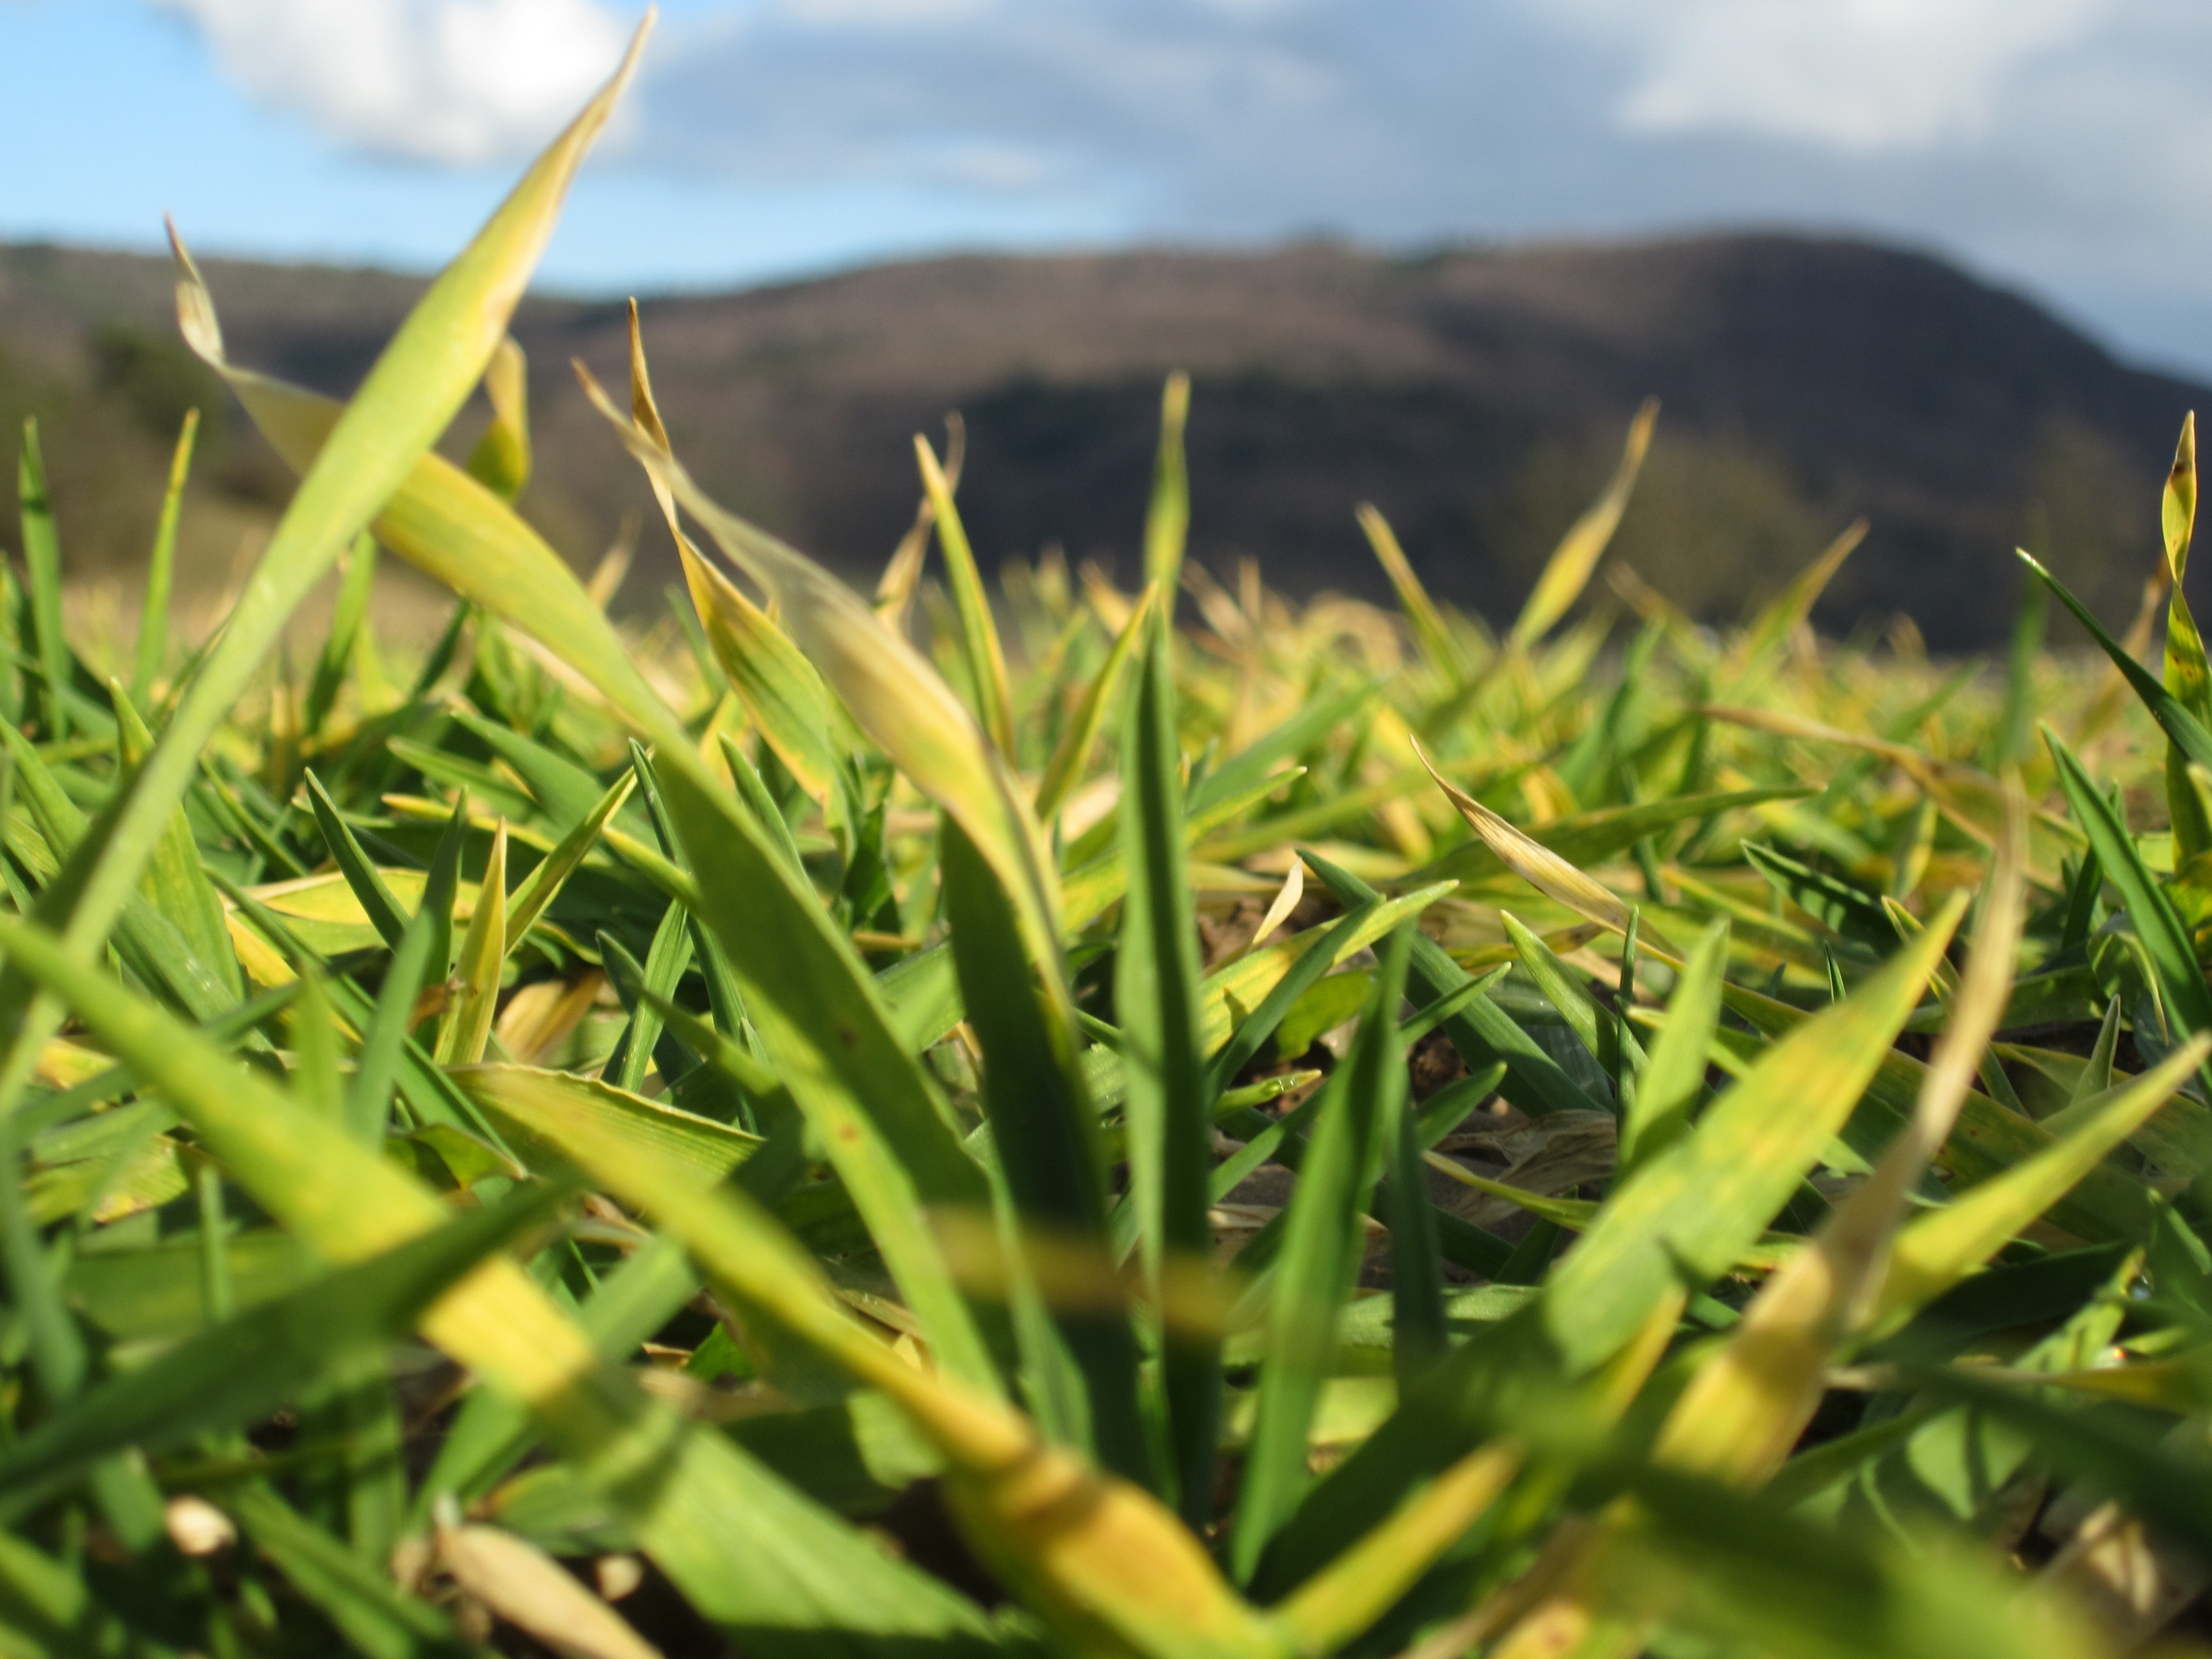
nature, grass, outdoor, growth, plant, field, lawn, meadow, sunlight, leaf, flower, green, crop, color, insect, natural, agriculture, flora, green grass, macro photography, green field, natural background, green backgrounds, background green, grass family, plant stem